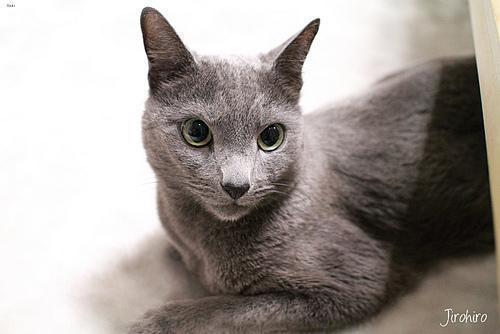
Russian Blue